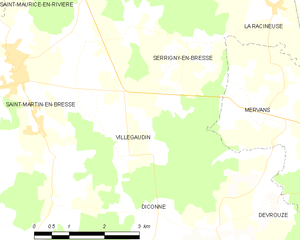
Carte des communes françaises